Peter Wilhelm Lund

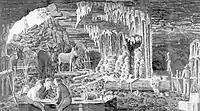
P. W. Lund at work in the "Lappa do Mosquito" near Lagoa Santa, by P. A. Brandt

In 1832 Lund returned to Brazil, never to return to Europe. He spent the first two years collecting mainly botanical specimens in the provinces of Rio de Janeiro and São Paulo. Charles Darwin also passed through Rio in 1832, but it is unknown whether the two naturalists met.